Bontoc, Mountain Province

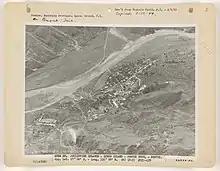
Aerial view of Bontoc, 1933

Samuel E. Kane, the American supervisor and then Governor, established the capital here after the Philippine Commission passed the Mountain Province Act in 1908, building a provincial building, hospital, doctor's office, nurse's home, a school, and provincial prison. He also built the Tagudin-Bontoc trail, which by 1926, could accommodate a small car.